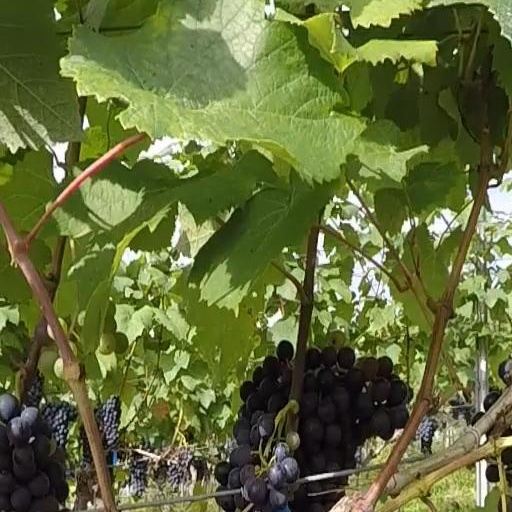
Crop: grape